Joseph J. Taluto

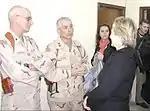
Taluto and 116th Brigade Combat Team commander Alan Gayhart greet Senator Hillary Clinton at Forward Operating Base Warrior, February 20, 2005

In 2002, Taluto succeeded George T. Garrett as assigned as commander of the 42nd Infantry Division, New York Army National Guard, and he commanded the division as well as Task Force Liberty during its deployment in support of Operation Iraqi Freedom III. The unit rotated into Iraq to replace Task Force Danger, composed of the 1st Infantry Division and commanded by Maj. Gen. John R. S. Batiste.